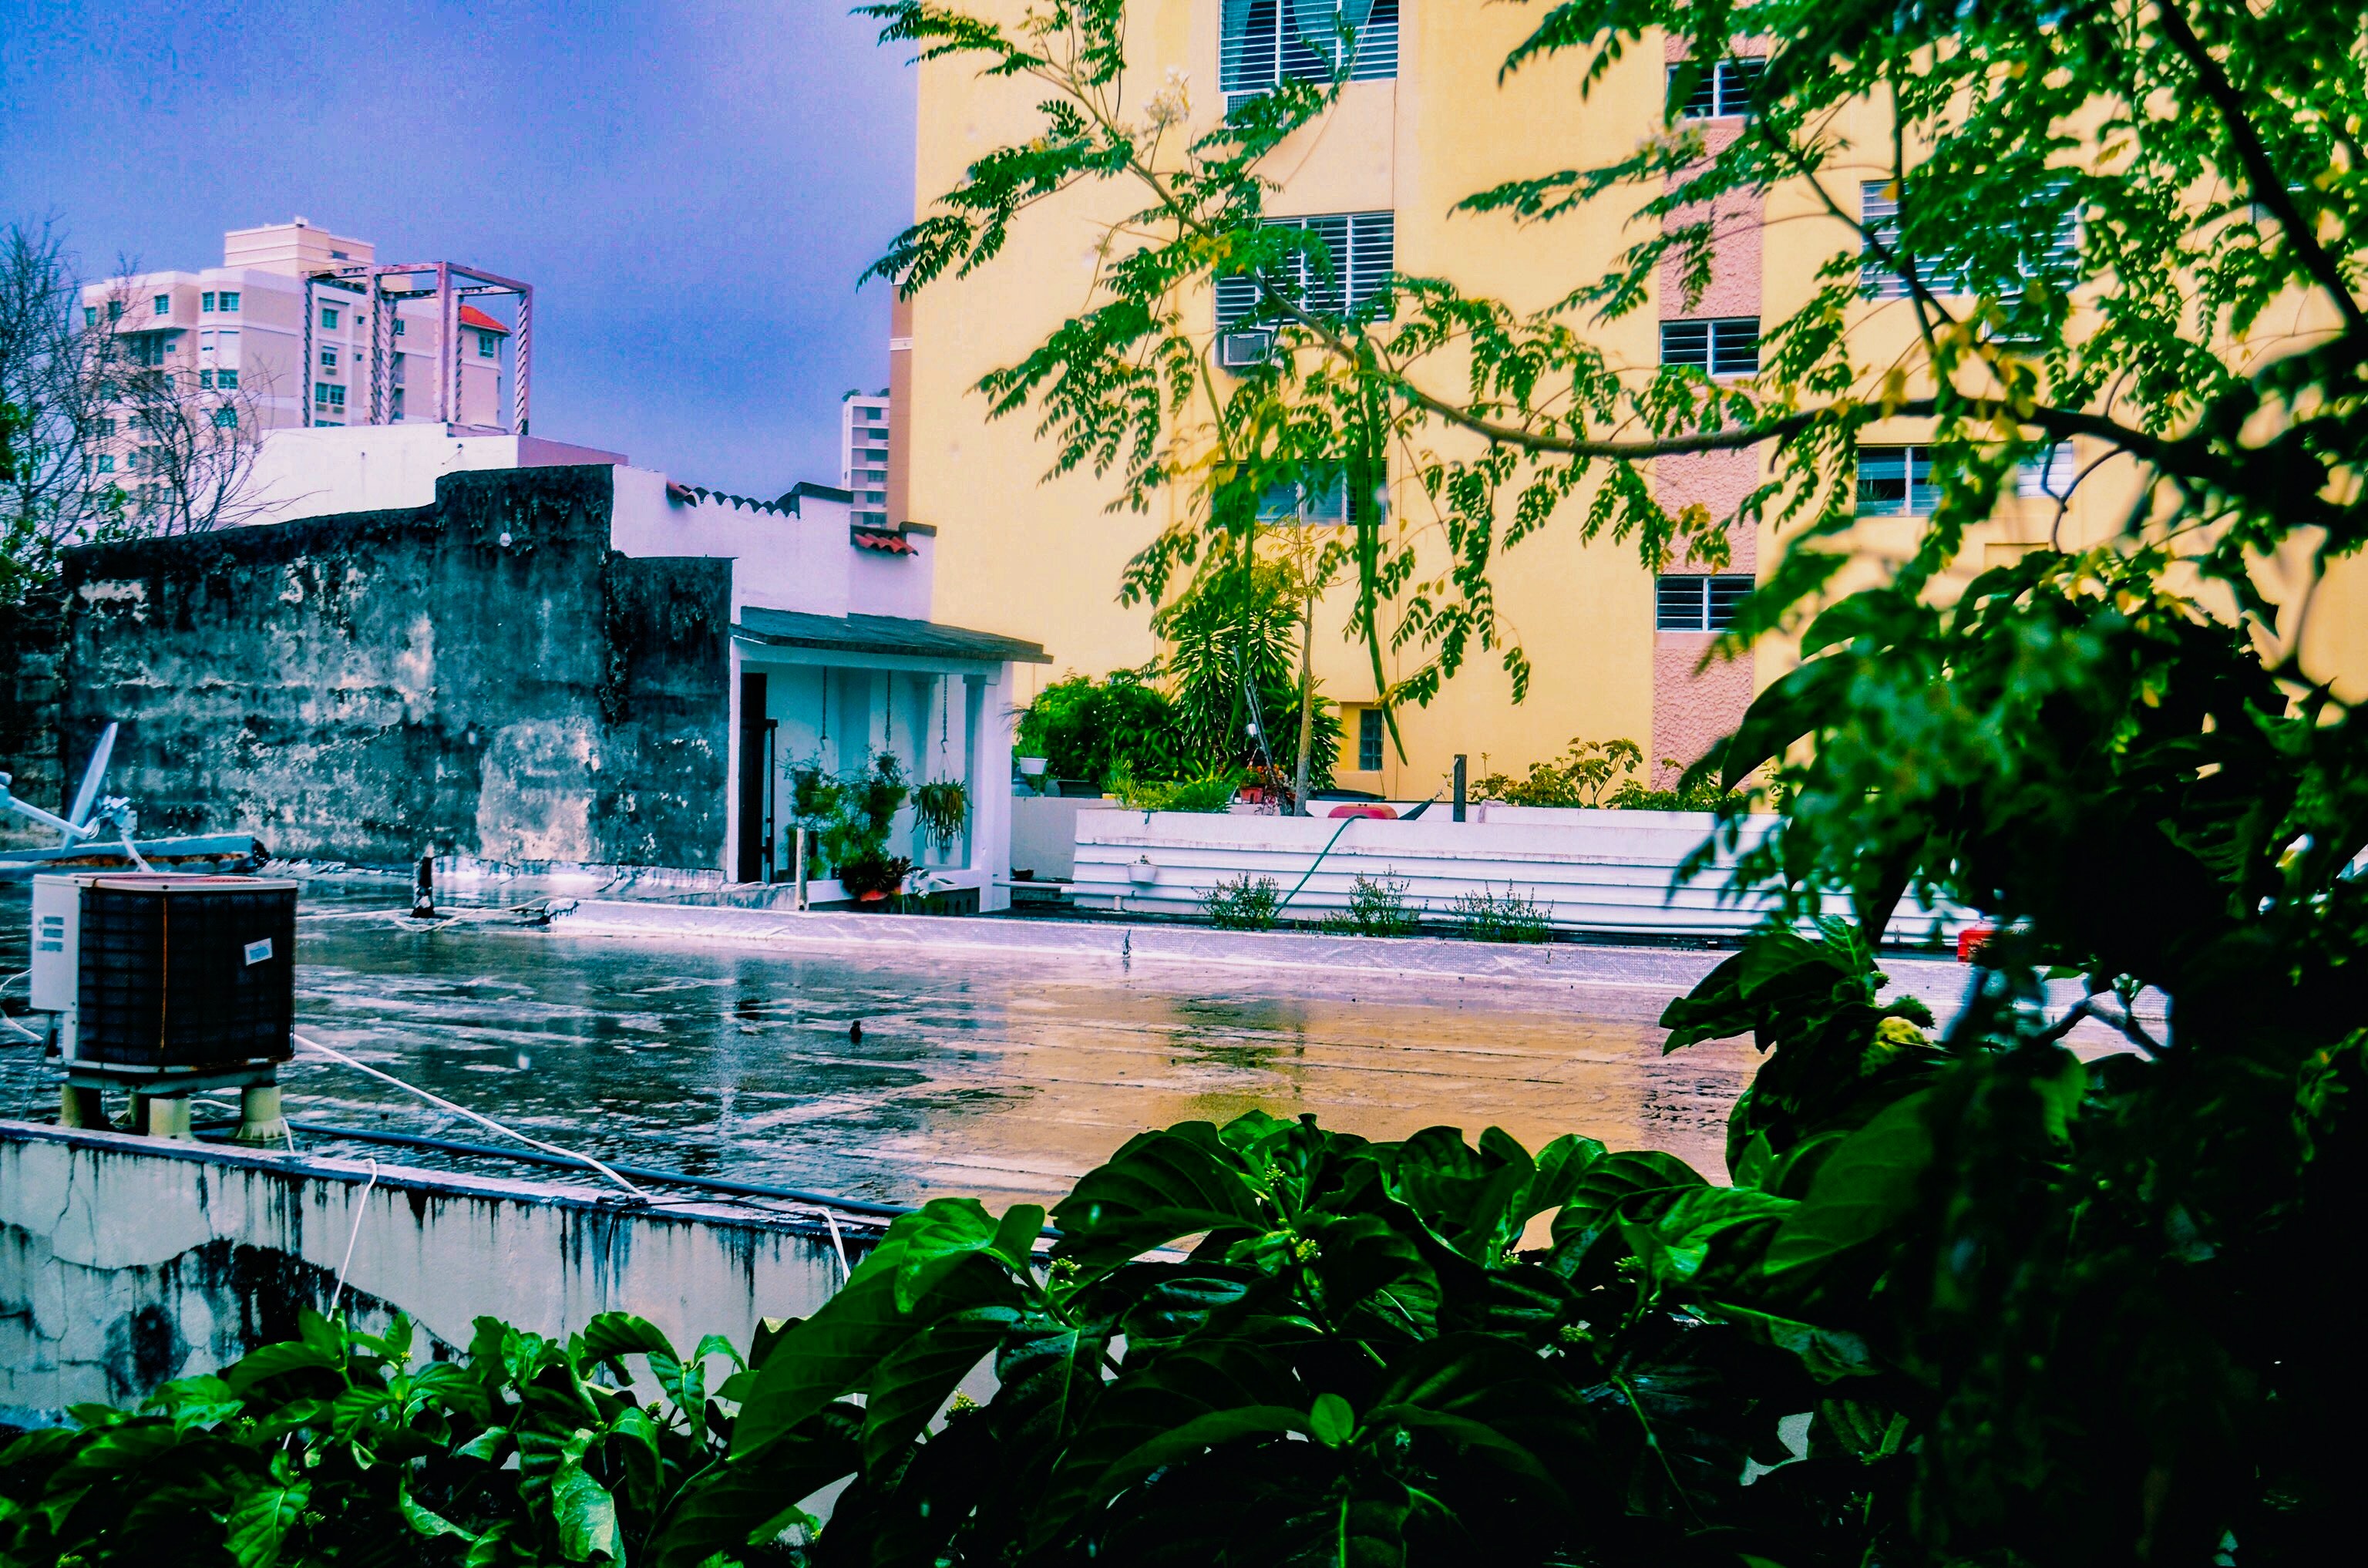
green, water, vegetation, sky, architecture, urban area, tree, city, daytime, metropolitan area, human settlement, reflection, building, metropolis, real estate, plant, skyscraper, house, landscape, tower block, sunlight, urban design, mixed use, downtown, cityscape, river, condominium, residential area